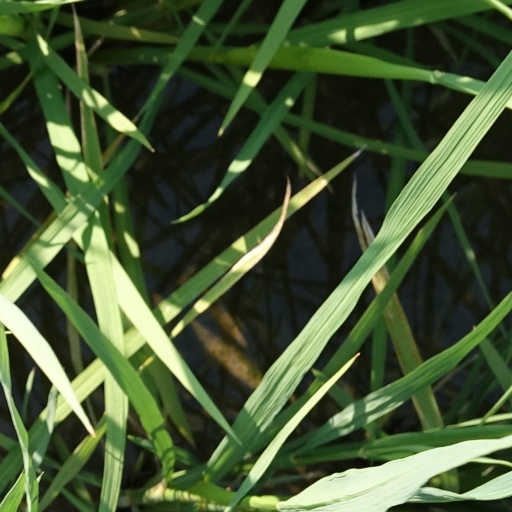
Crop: rice